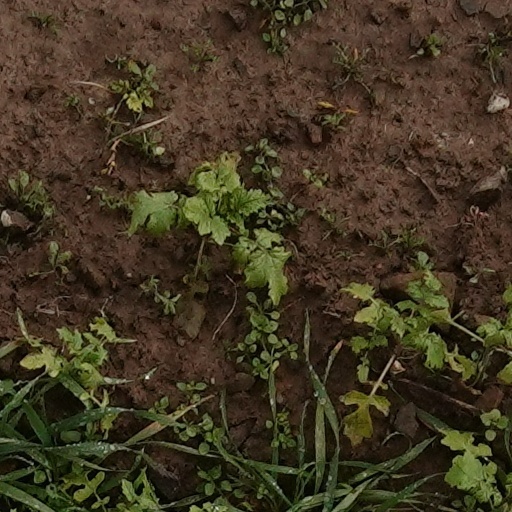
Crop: wheat